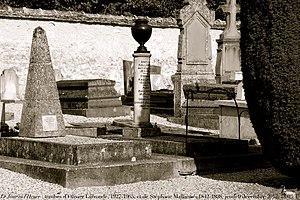
Anatole Mallarmé, né le 16 juillet 1871 à Sens et mort le 15 octobre 1879 à Paris, est le fils du poète Stéphane Mallarmé.